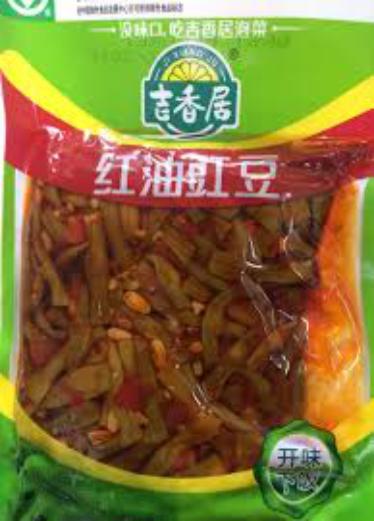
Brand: jixiangju
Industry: Food